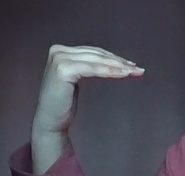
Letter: haa